Chemical weapons in World War I

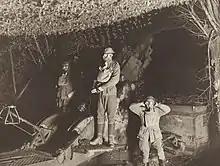
Australian gunners of the 55th Siege Battery working during a gas attack, 1917

The deficiencies of chlorine were overcome with the introduction of phosgene, which was prepared by a group of French chemists led by Victor Grignard and first used by France in 1915. Colourless and having an odour likened to "mouldy hay," phosgene was difficult to detect, making it a more effective weapon. Phosgene was sometimes used on its own, but was more often used mixed with an equal volume of chlorine, with the chlorine helping to spread the denser phosgene. The Allies called this combination "White Star" after the marking painted on shells containing the mixture. German phosgene came in the form of diphosgene, codenamed "Grün Kreuz" (Green cross). This was less effective than its allied counterpart, being less toxic and slower to evaporate, but was easier to handle in shell manufacture early in the war.